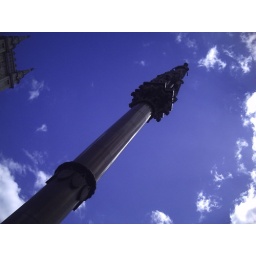
Another one leaning out of the car window, this time of nelsons column and again, in london.